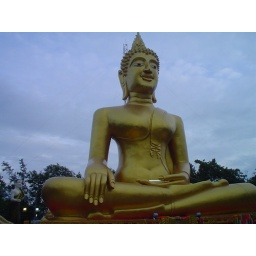
Maureen and I discovered this massive buddha on our mountain bike adventure in Pattaya